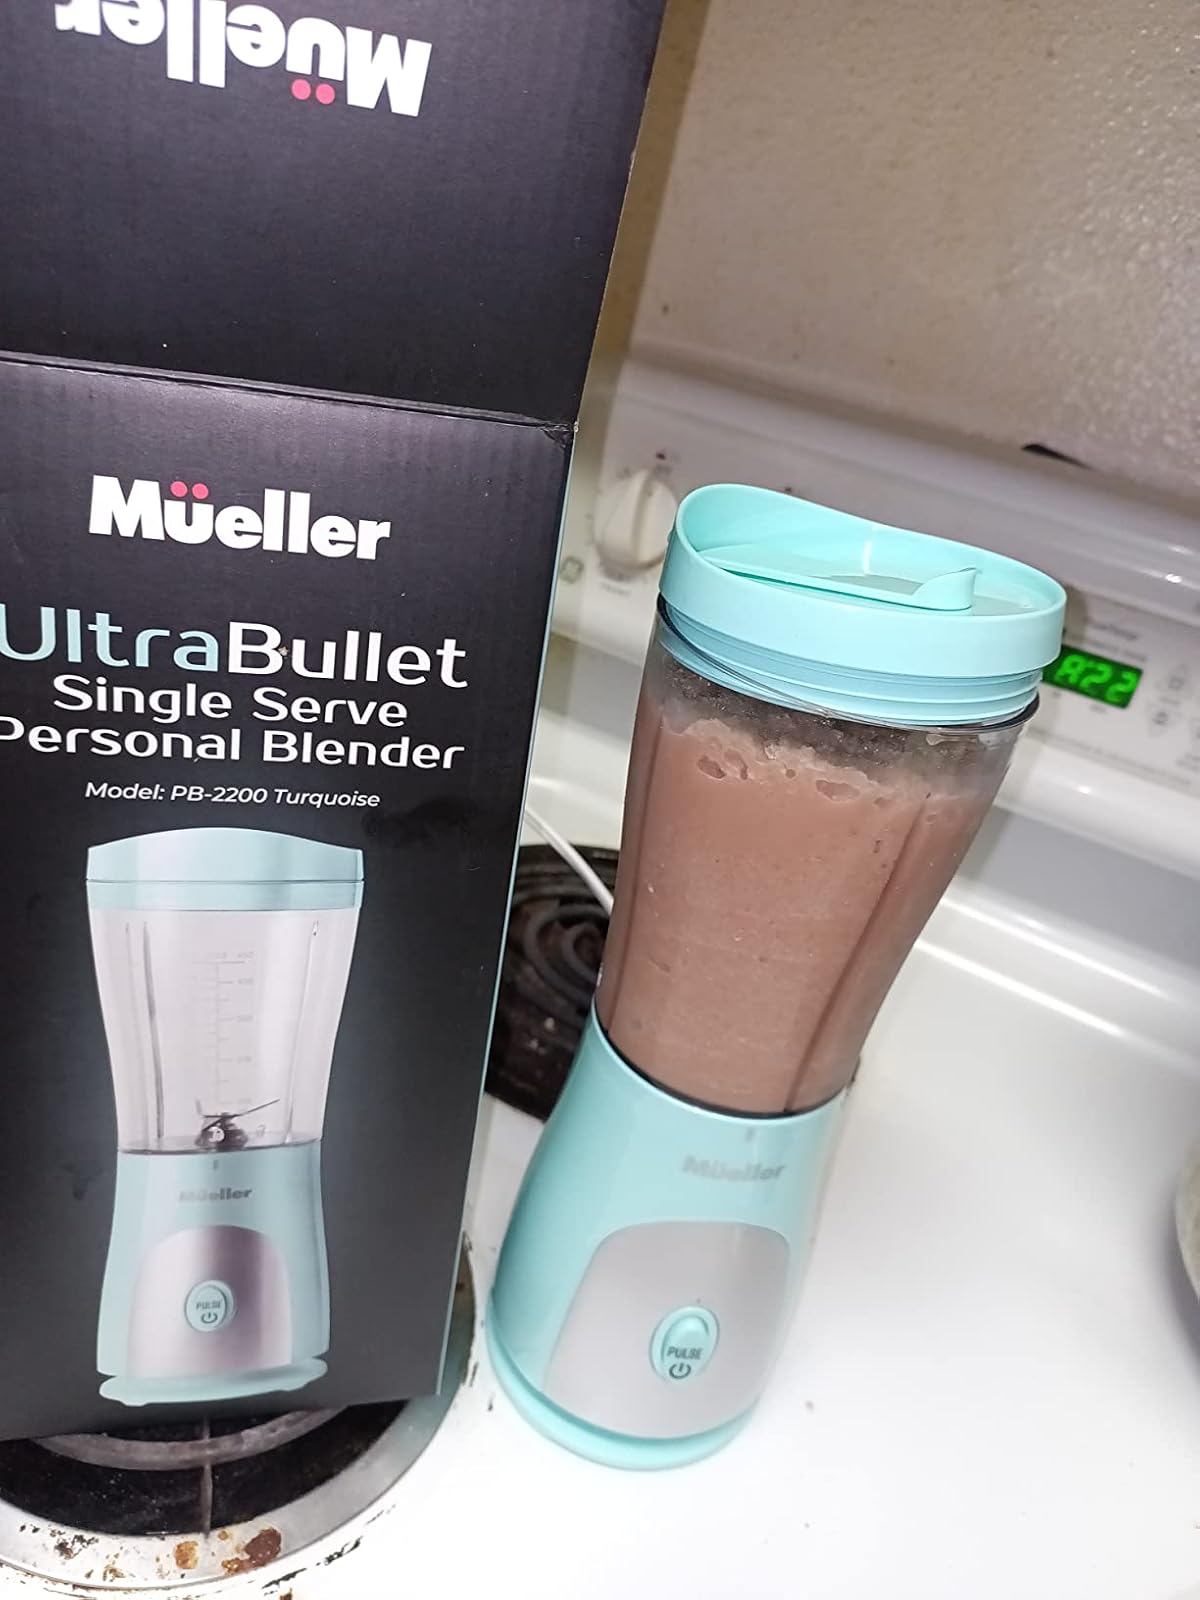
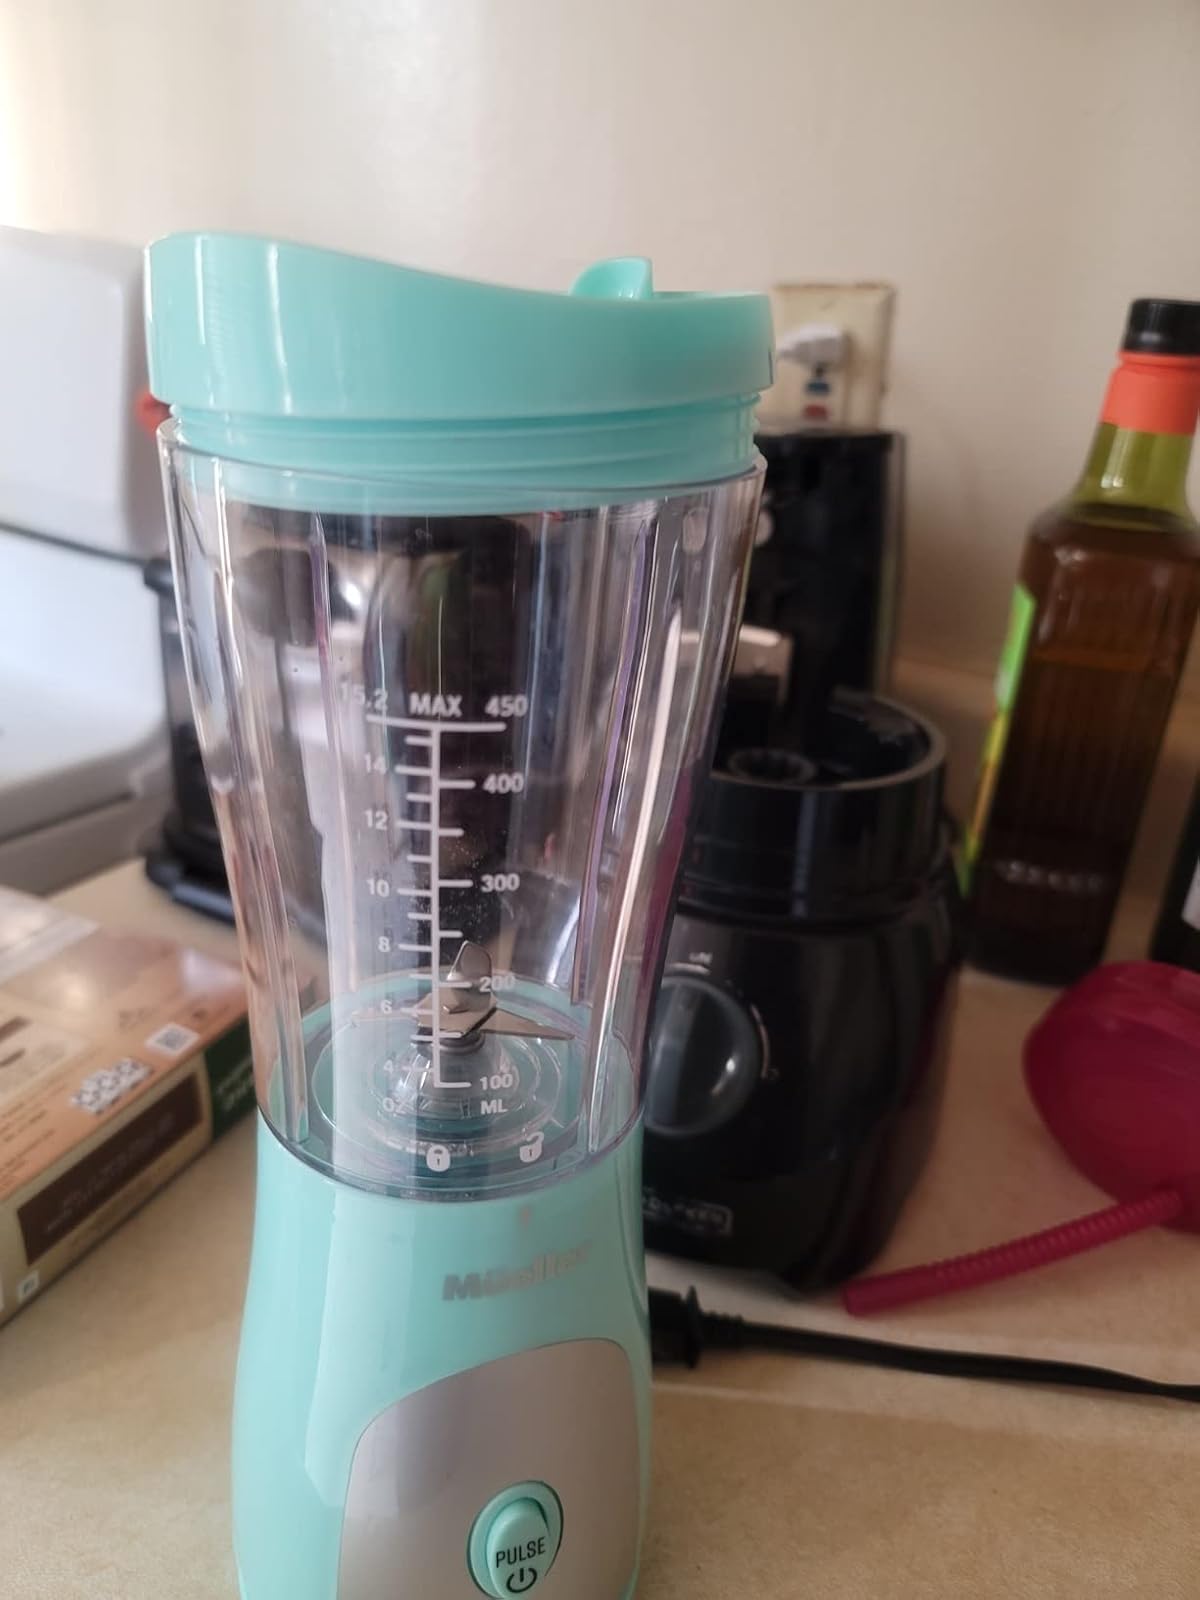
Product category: items_blender
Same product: yes